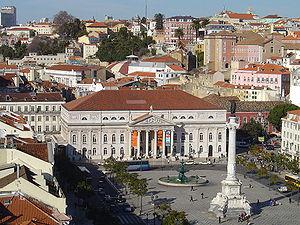
Une zone urbaine élargie aussi appelée zone urbaine fonctionnelle est une donnée statistique géographique créée pour permettre une comparaison plus pertinente des populations urbaines. Elle répond ainsi aux différentes méthodes de calcul des aires urbaines, celle utilisée par l’Insee étant relativement semblable à la méthode employée ici.